With Fire and Sword (film)

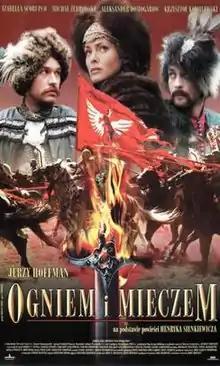
Polish release poster

With Fire and Sword is a 1999 Polish historical drama film directed by Jerzy Hoffman. The film is based on the novel "With Fire and Sword", the first part in The Trilogy of Henryk Sienkiewicz. At the time of its filming it was the most expensive Polish film ever made.